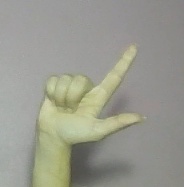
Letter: laam